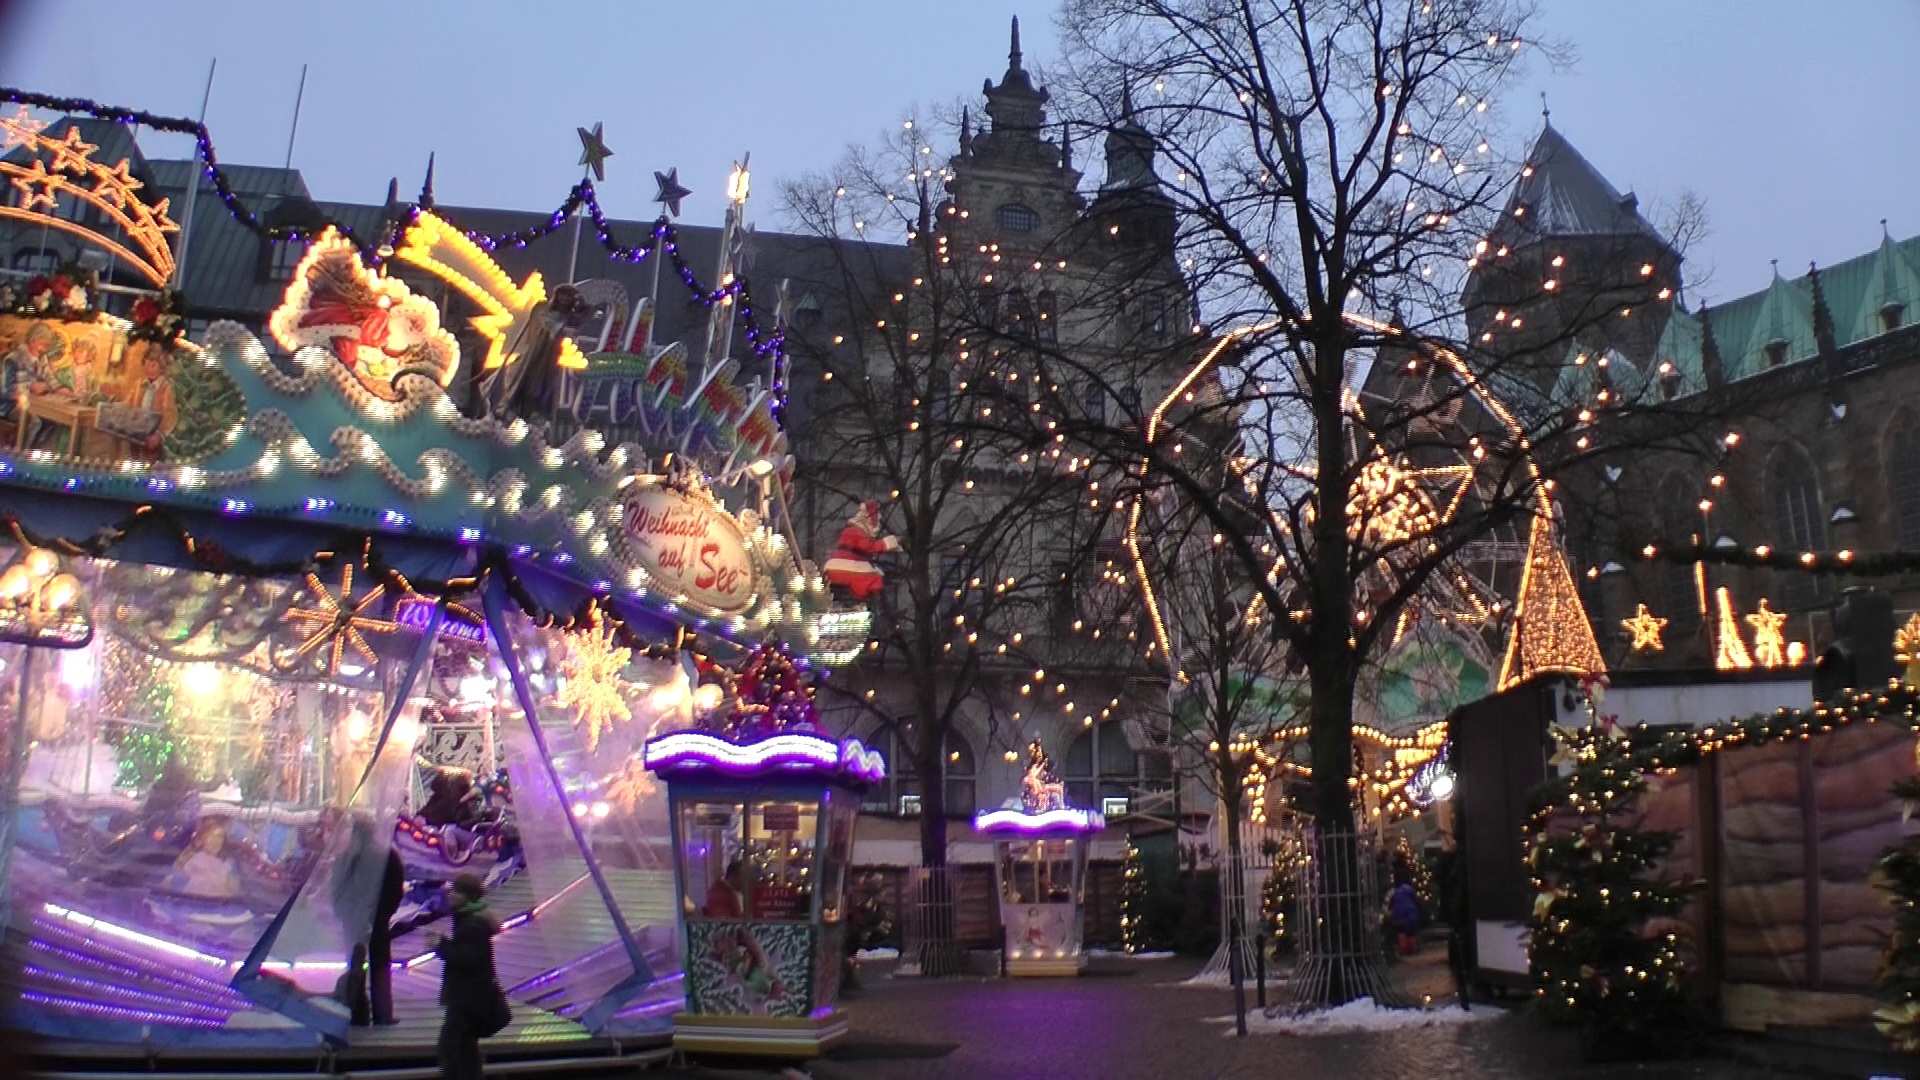
downtown, twilight, carousel, lighting, festival, christmas market, bude